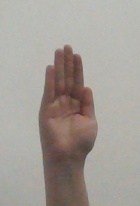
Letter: seen